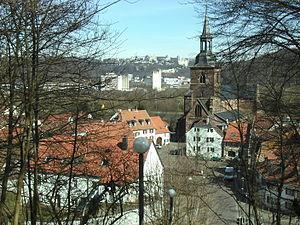
Sankt Arnual est un Stadtteil de la ville allemande de Sarrebruck en Sarre. Jusqu'en 1897, il avait le statut d'une commune autonome.